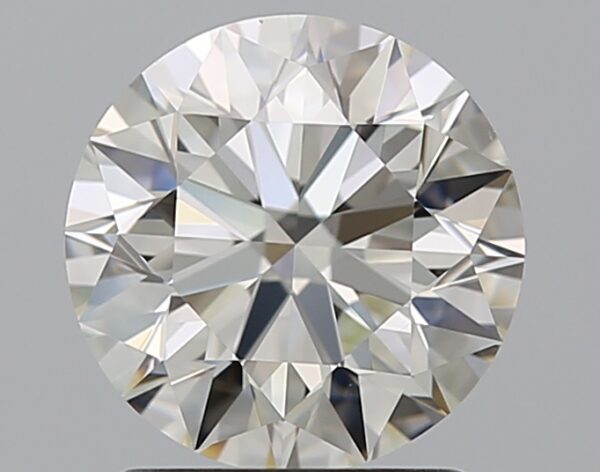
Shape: round
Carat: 1.6
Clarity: VS1
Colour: J
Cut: EX
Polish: EX
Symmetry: EX
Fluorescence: N
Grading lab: GIA
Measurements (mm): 7.41 x 7.45 x 4.66